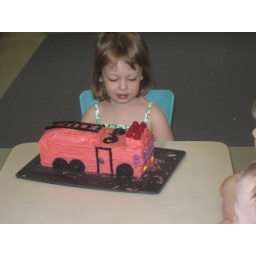
The pink firetruck cake requested back in November....